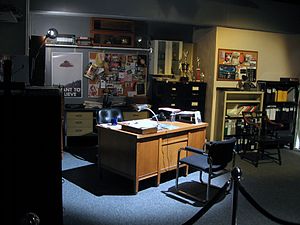
Dramaserie
En af filmsættene fra Strengt Fortroligt, der var en af 1990'ernes mest populære dramaserier.
En dramaserie er en tv-serie hvis indhold er baseret på manuskripter, og almindeligvis er af fiktiv karakter. Dette ekskluderer blandt andet sport, nyheder og realitshows. Normalt bruges termen heller ikke om sit-com og soap operas.